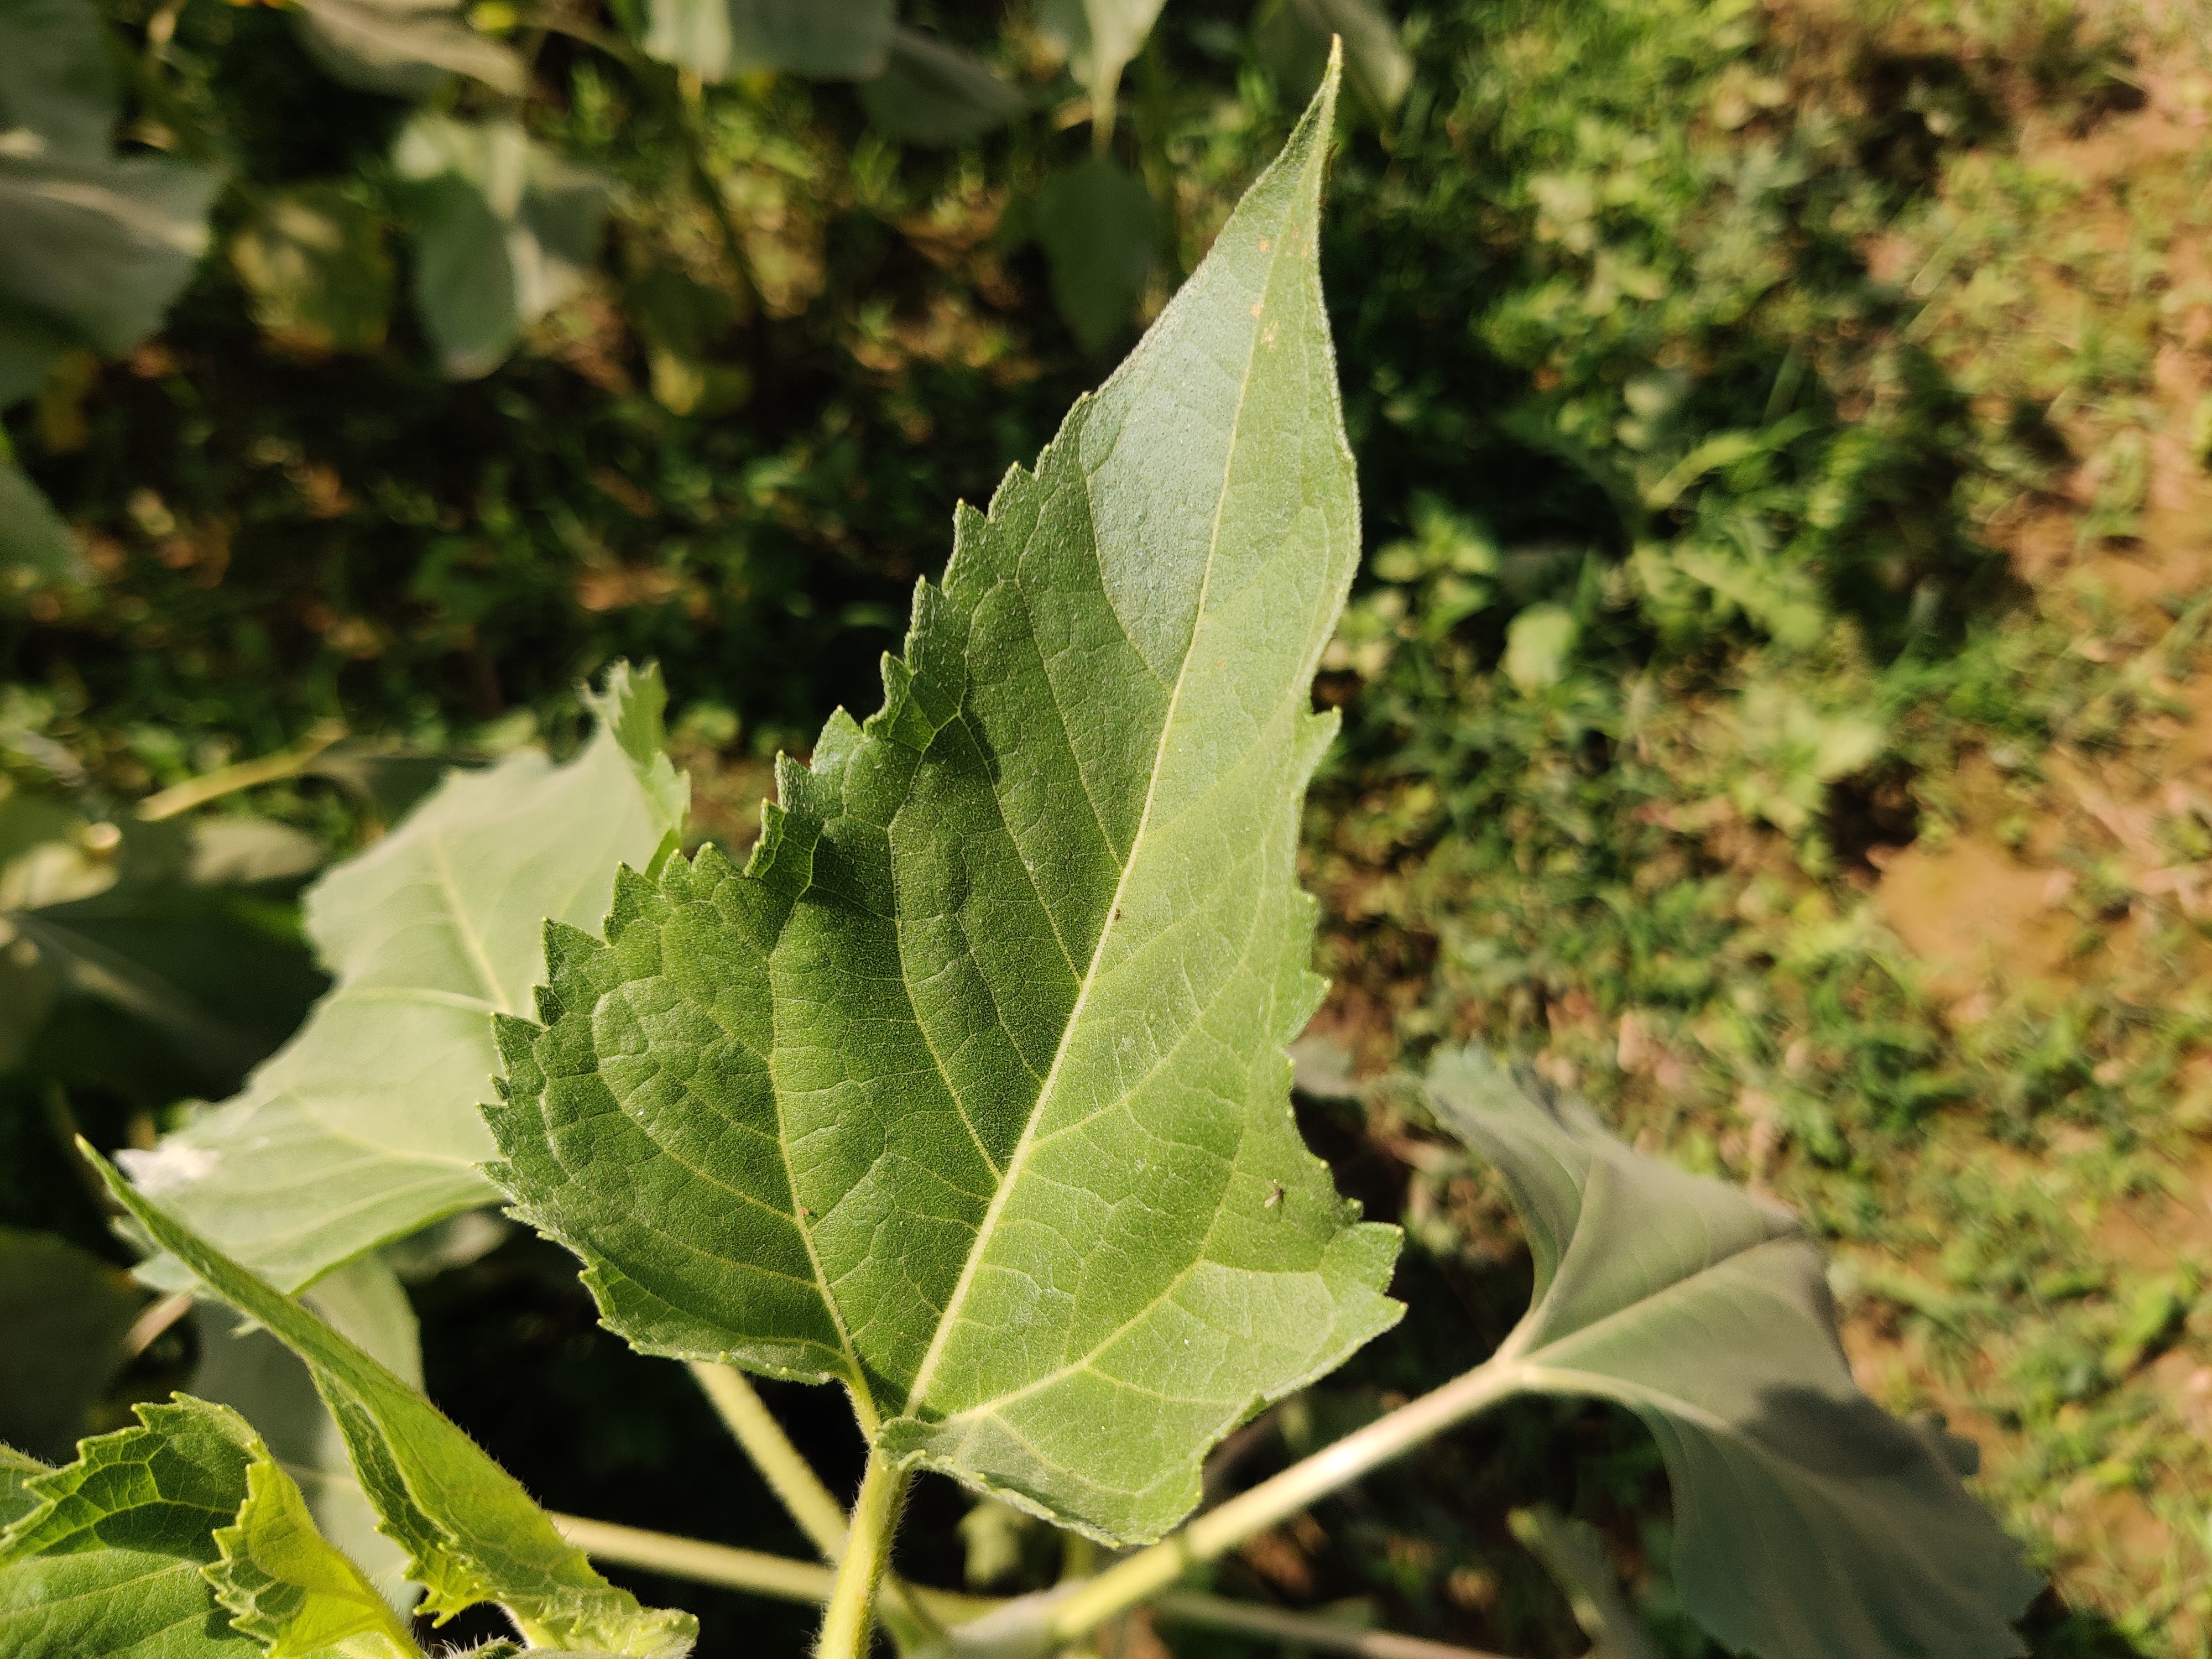
Label: Fresh_leaf